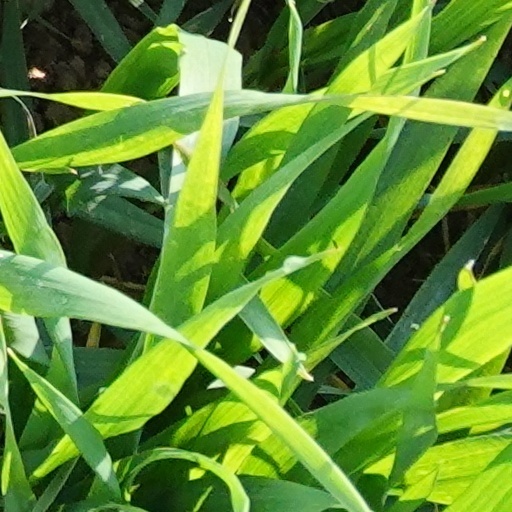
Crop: wheat